The New Model

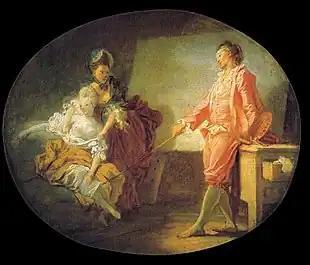
"The New Model" (c. 1770) by Jean-Honoré Fragonard

The New Model (French: "Les Débuts du modèle") ("The Model's Début" or "The Model's First Session") is a c. 1770 oil-on-canvas painting by Jean-Honoré Fragonard, acquired by Édouard André before his marriage and now in the Musée Jacquemart-André.